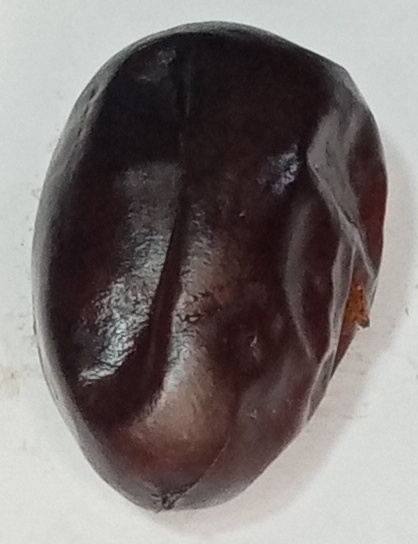
Variety: kupro
Size: large
Grade: grade-2